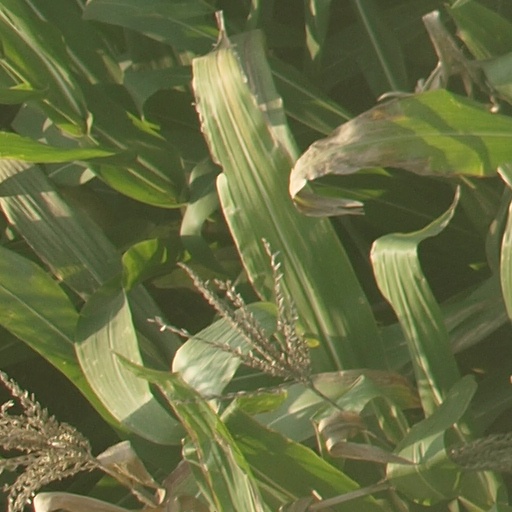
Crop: maize; corn